Mildred Seydell

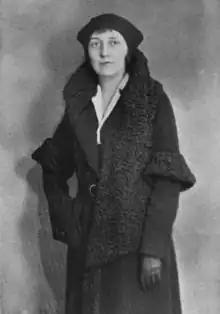
Seydell c. 1931

Mildred Seydell (born Mildred Rutherford Woolley; March 21, 1889 – February 20, 1988) was an American pioneering journalist in Georgia. Seydel wrote as a syndicated columnist and founded the "Seydell Journal", a quarterly journal that was the successor to "The Think Tank" a short-lived biweekly journal of poetry, articles and reviews (1940–1947). She founded the Mildred Seydell Publishing Company and regularly gave speeches.